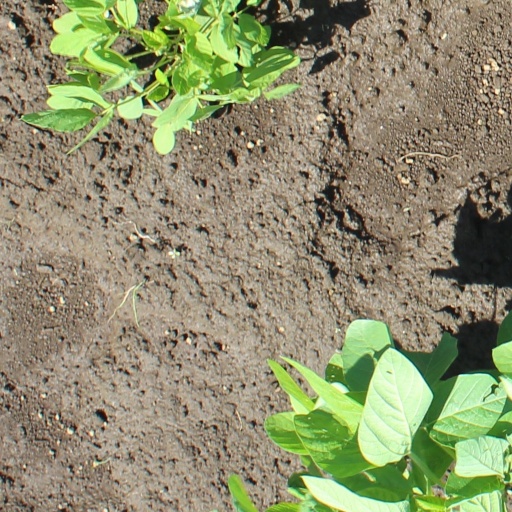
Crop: soybean